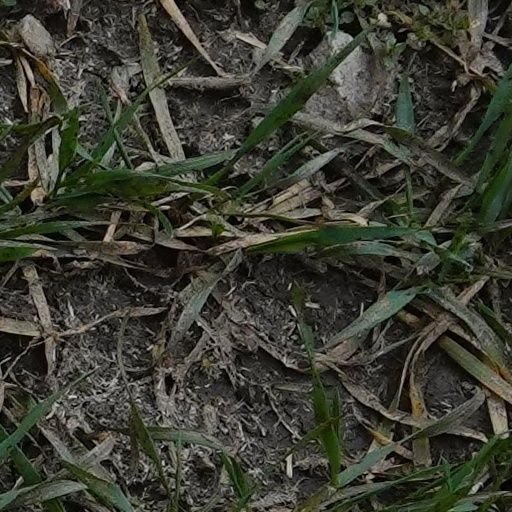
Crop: wheat